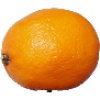
Label: Lemon Meyer 1